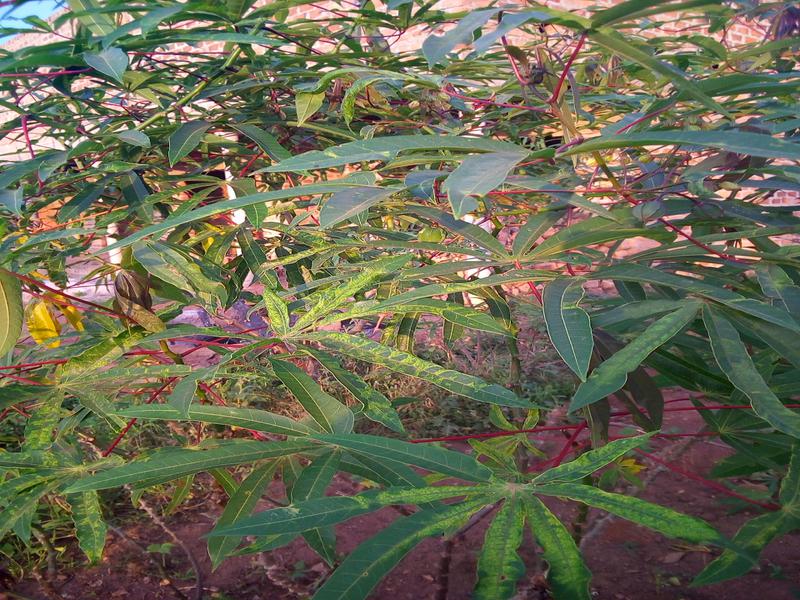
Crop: cassava
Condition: mosaic_disease